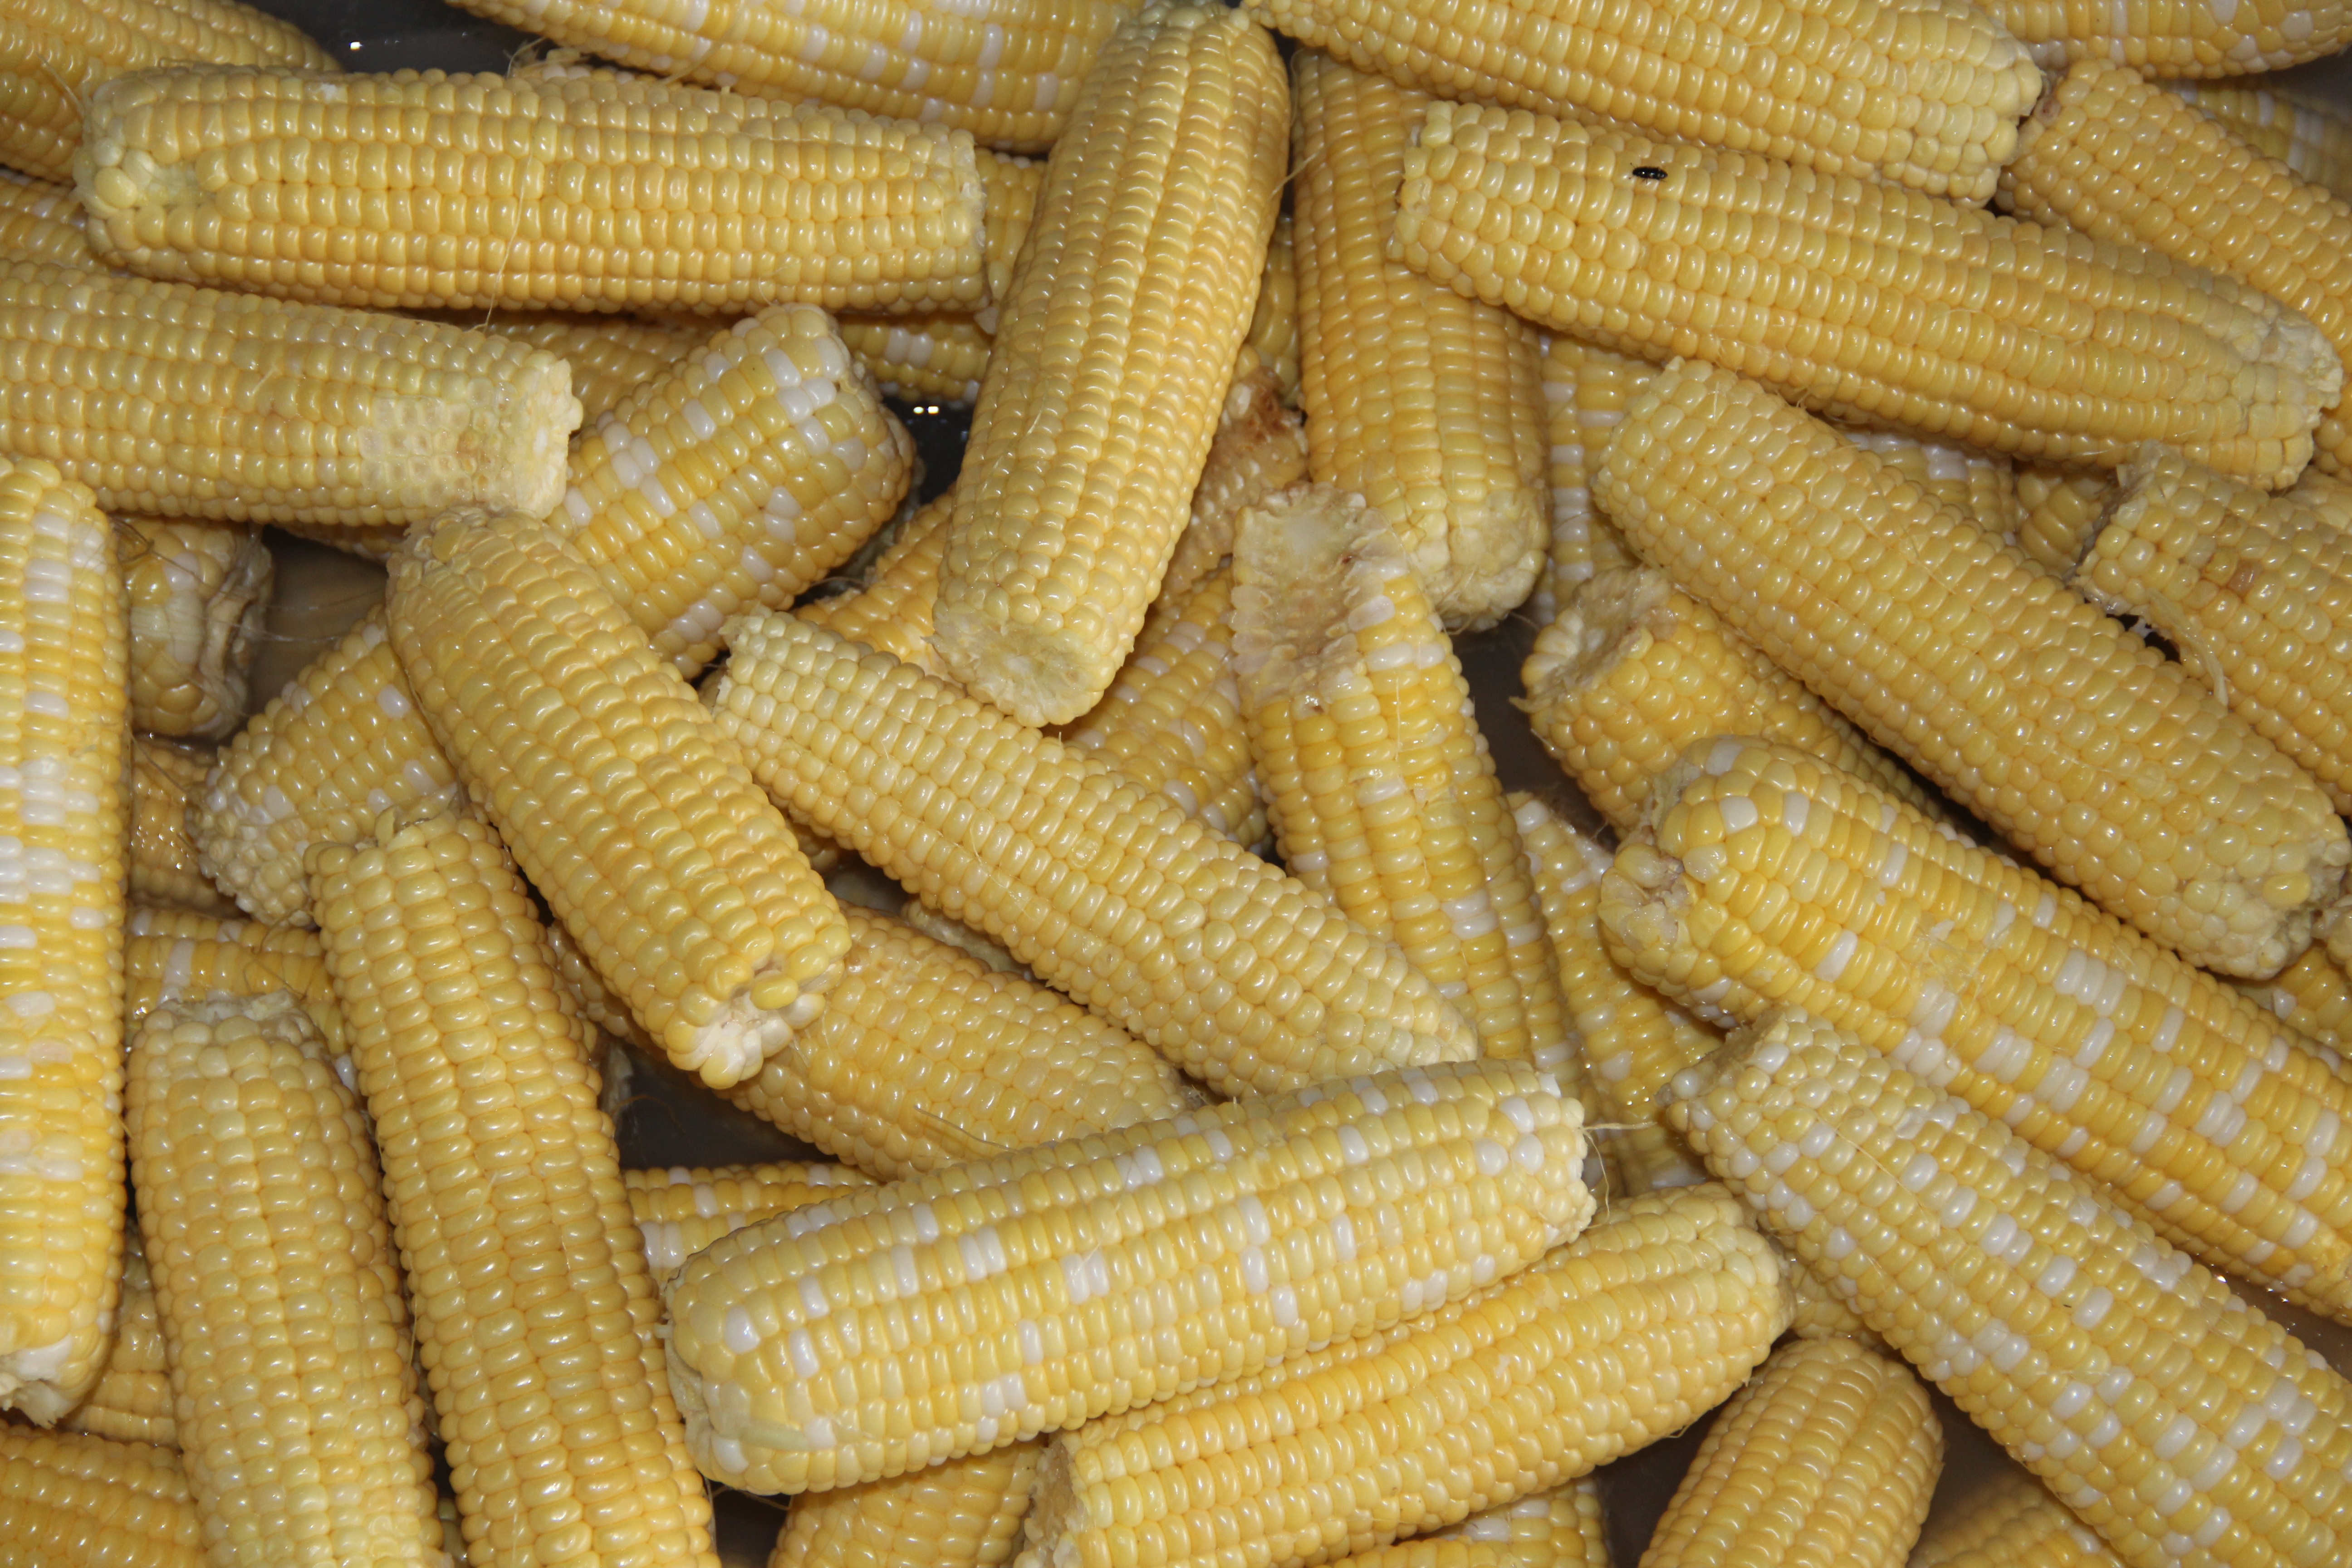
dish, food, produce, crop, corn, fish, sweet corn, vegetarian food, canning, maize, freezing, corn on the cob, preserving, grass family, snack food